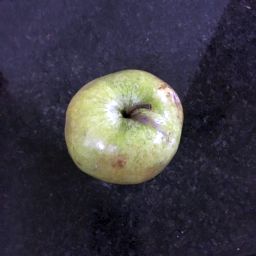
Fruit: Apple
Quality: Good